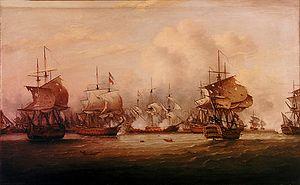
La révolution batave est le nom donné aux événements de 1780 à 1798 ayant entraîné la chute de l'ancien régime dans la république des Provinces-Unies et la mise en place de la République batave.
La Marine royale néerlandaise est la marine de guerre néerlandaise. Établie dans sa forme actuelle le 15 mars 1815, elle constitue l'une des quatre branches des Forces armées néerlandaises. Son ancêtre la plus ancienne, la marine des Pays-Bas des Habsbourg, est fondée le 8 janvier 1488 par l'amiral Philippe de Clèves. Elle compte 65 bâtiments pour un effectif d'environ 10 000 personnes.
La bataille navale du Dogger Bank se produisit le 5 août 1781 pendant la Quatrième guerre anglo-néerlandaise, un conflit sous-jacent à la guerre d'indépendance des États-Unis. Elle se déroule, comme son nom l'indique, dans la zone du Dogger Bank, en mer du Nord. Elle résulte de la rencontre de l'escadre britannique commandée par le vice-amiral Hyde Parker avec l'escadre néerlandaise du contre-amiral Zoutman, tous les deux chargés de la protection de convois.
Pierre André de Suffren, dit « le bailli de Suffren » et également connu sous le nom de « Suffren de Saint-Tropez », est un vice-amiral français, bailli et commandeur de l’Ordre de Saint-Jean de Jérusalem, né le 17 juillet 1729 au château de Saint-Cannat près d’Aix-en-Provence et mort le 8 décembre 1788 à Paris.